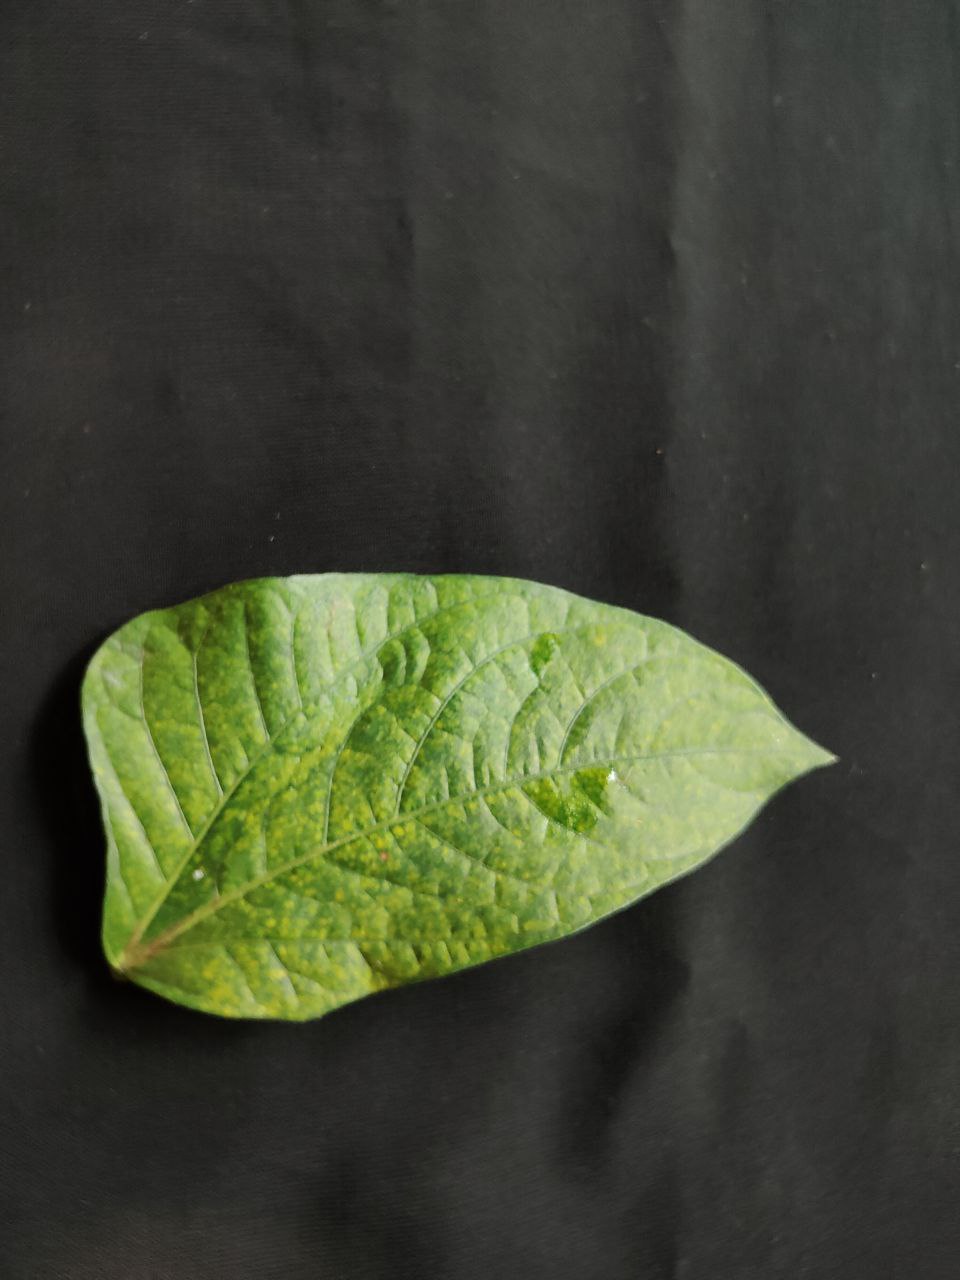
Crop: cowpea
Leaf condition: Mosaic Virus